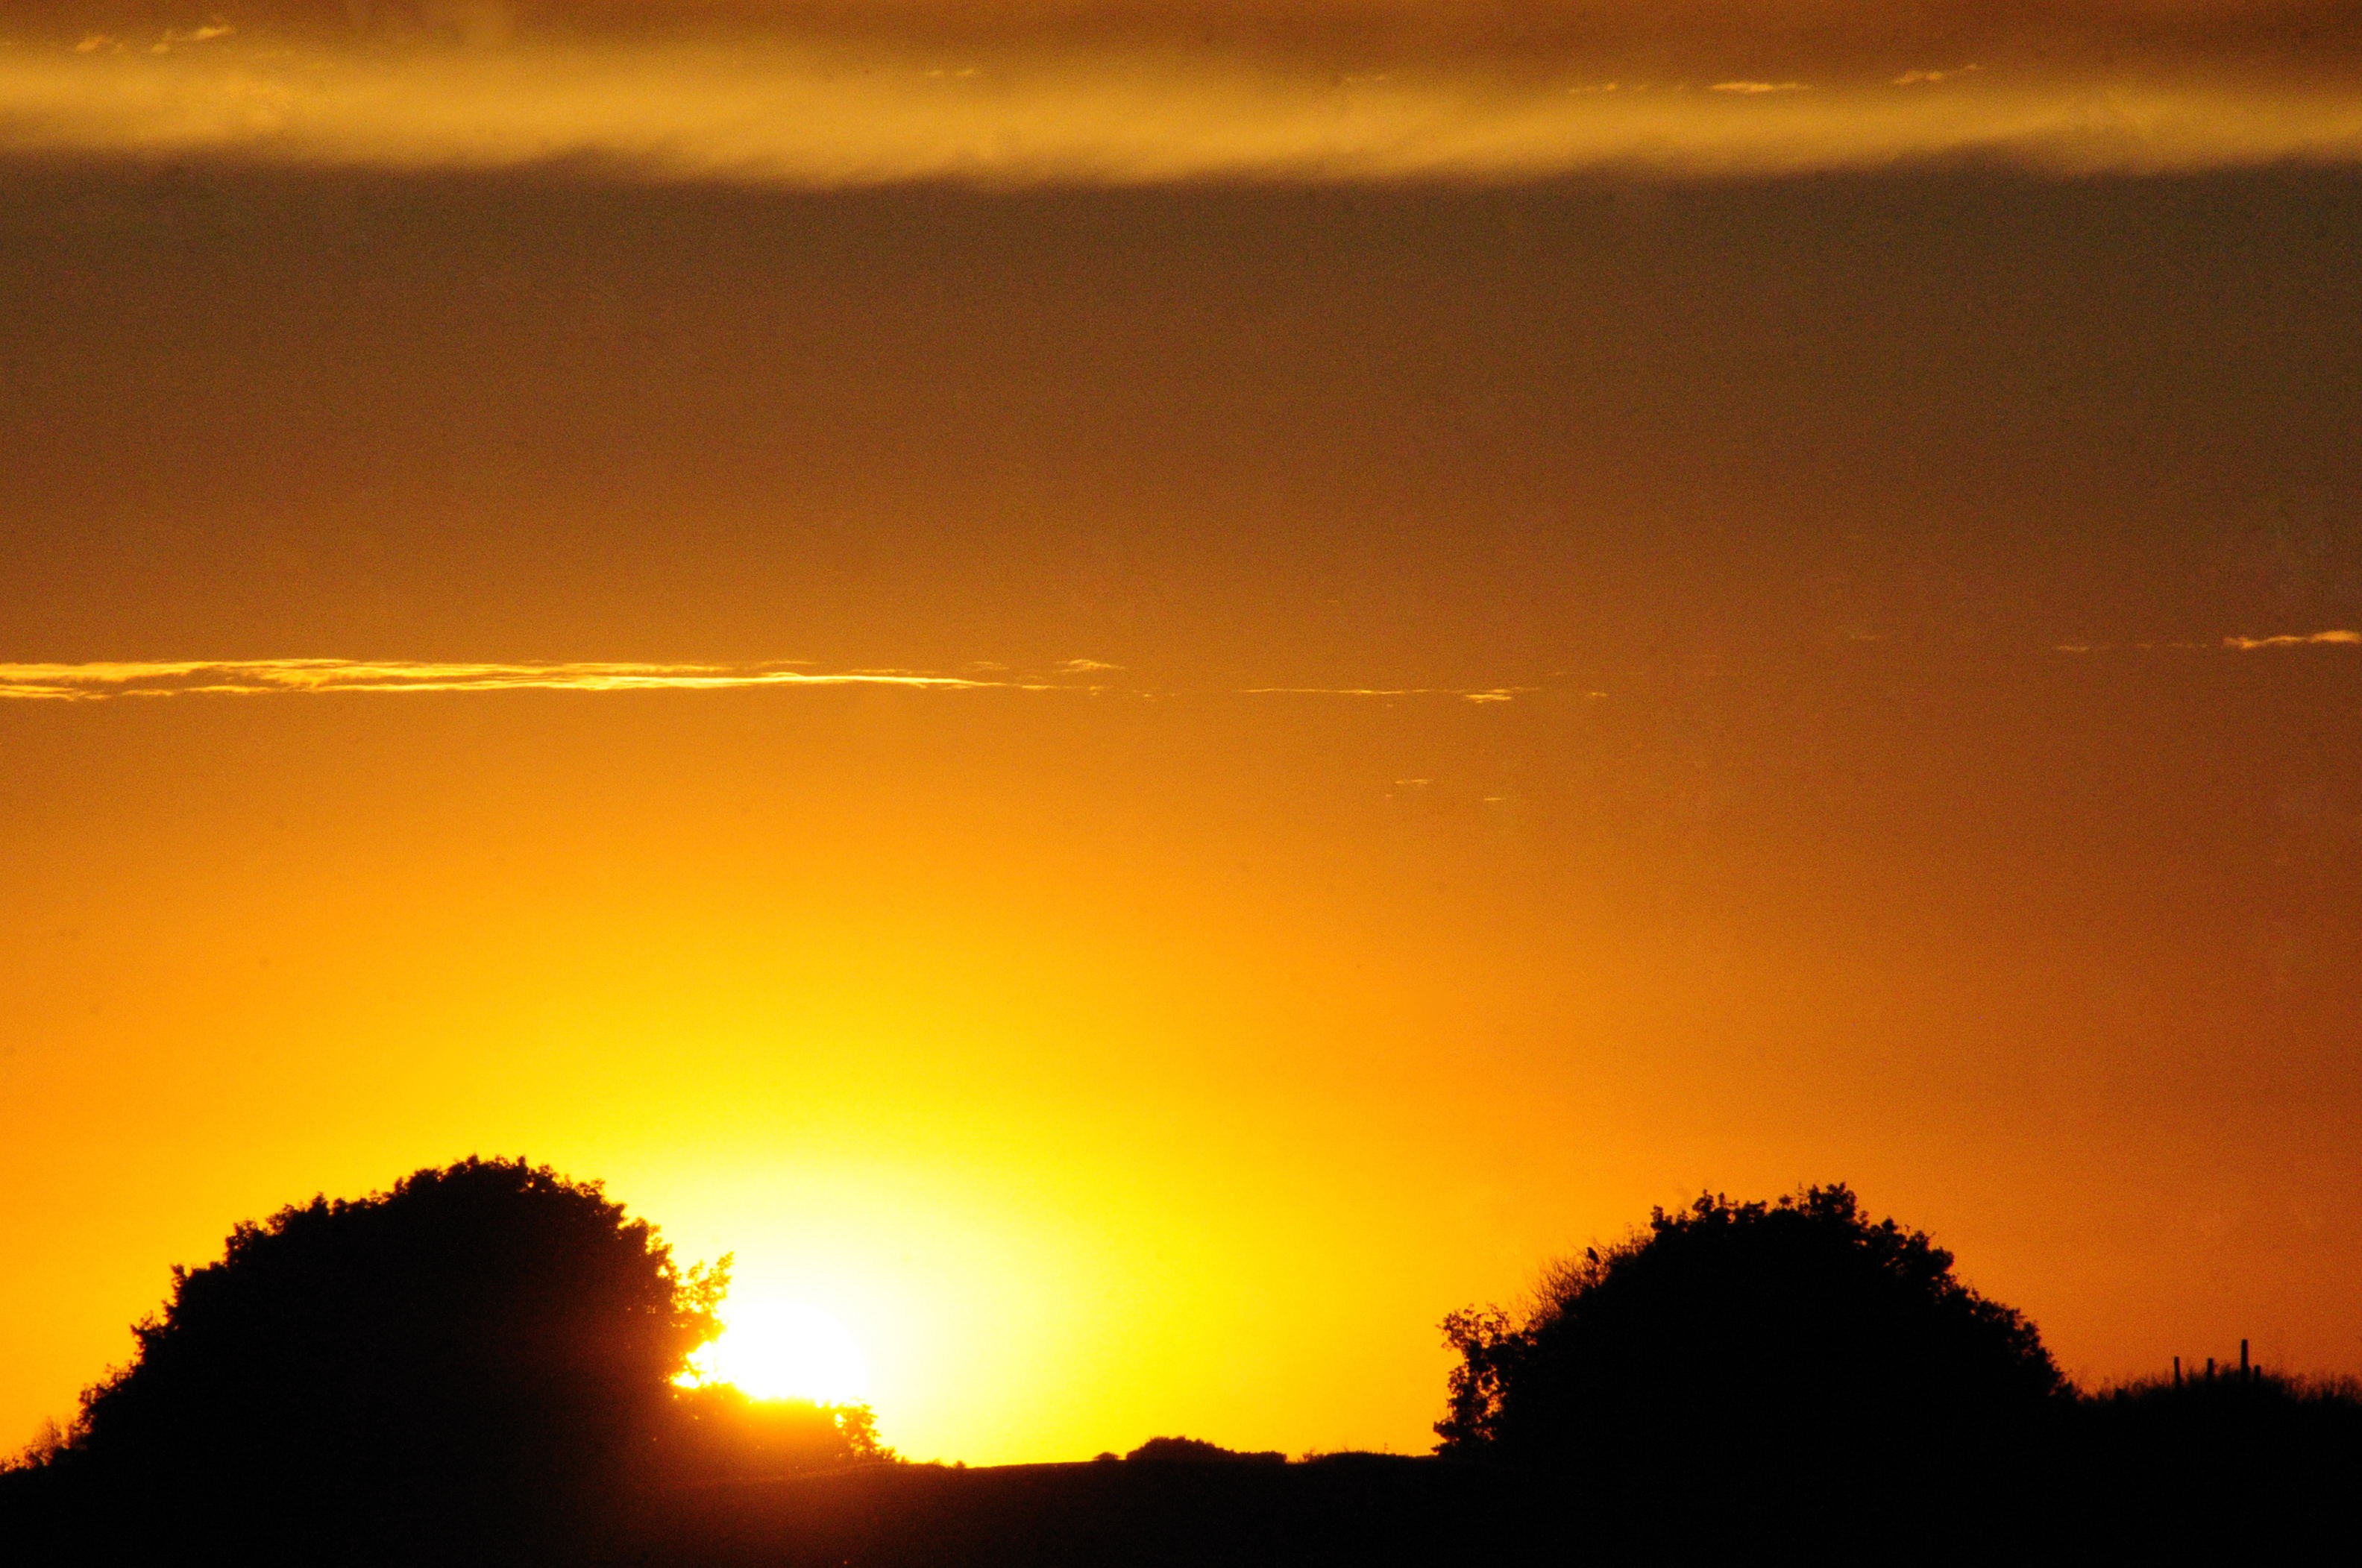
horizon, cloud, sky, sun, sunrise, sunset, field, farm, sunlight, morning, dawn, atmosphere, dusk, evening, afterglow, atmospheric phenomenon, red sky at morning